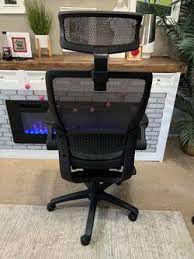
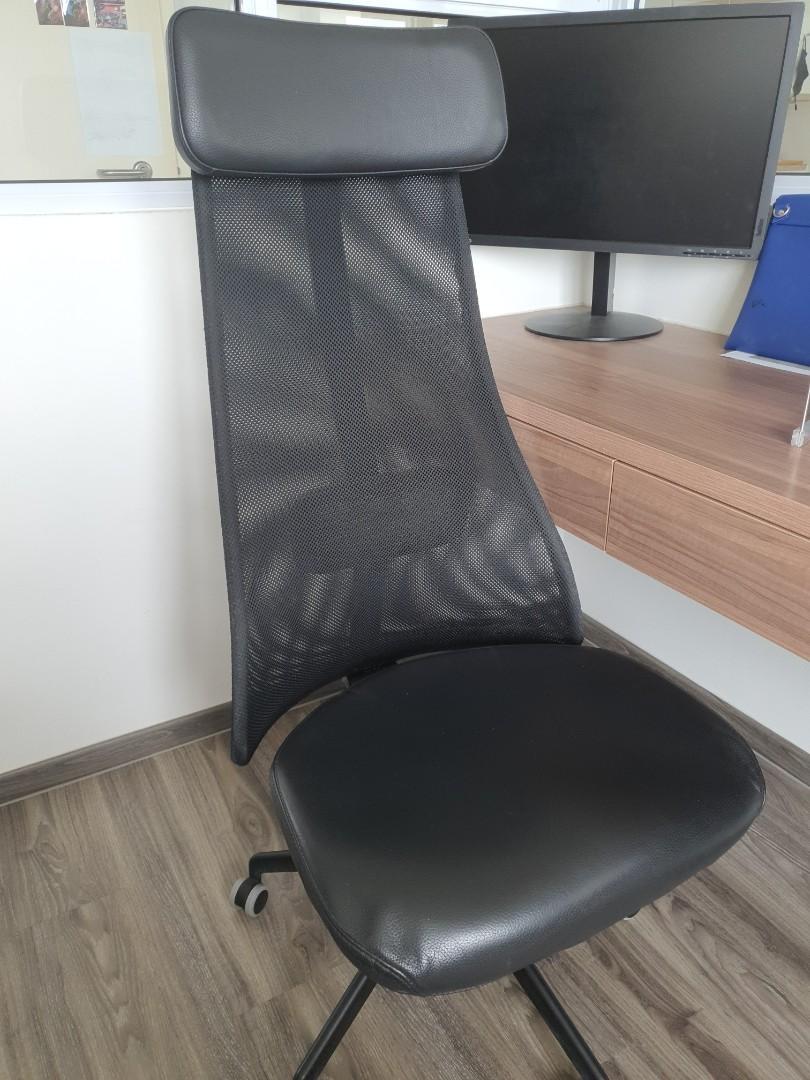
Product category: items_chair
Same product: no